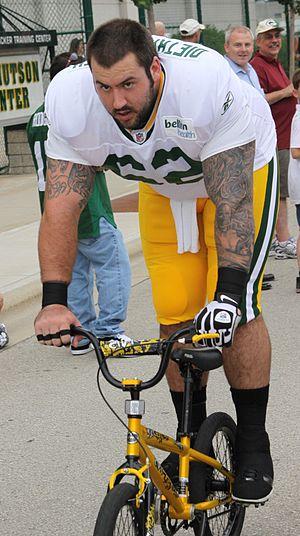
Evan Dietrich-Smith est un joueur américain de football américain.